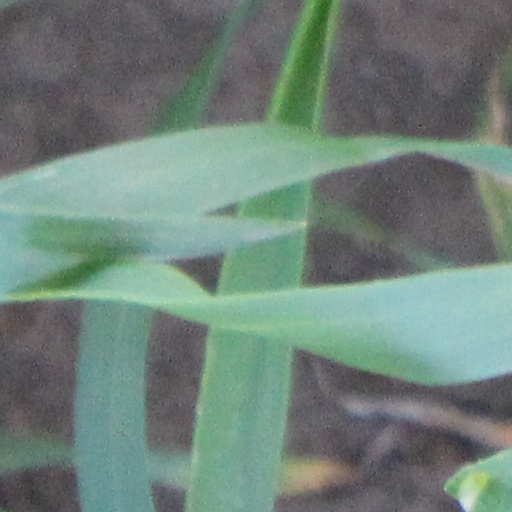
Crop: wheat